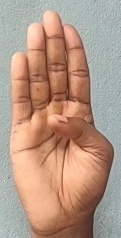
ASL sign: B